Molde panorama

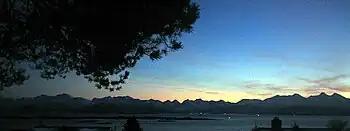
December night in Molde.

The Molde panorama is the renowned panoramic view of some 222 partly snow-clad peaks, seen from the town of Molde in Molde Municipality in Møre og Romsdal county, Norway. It can be observed from all over the town, but the viewpoint from the top of Varden, a tall hill behind the city, is generally considered to offer the best view.